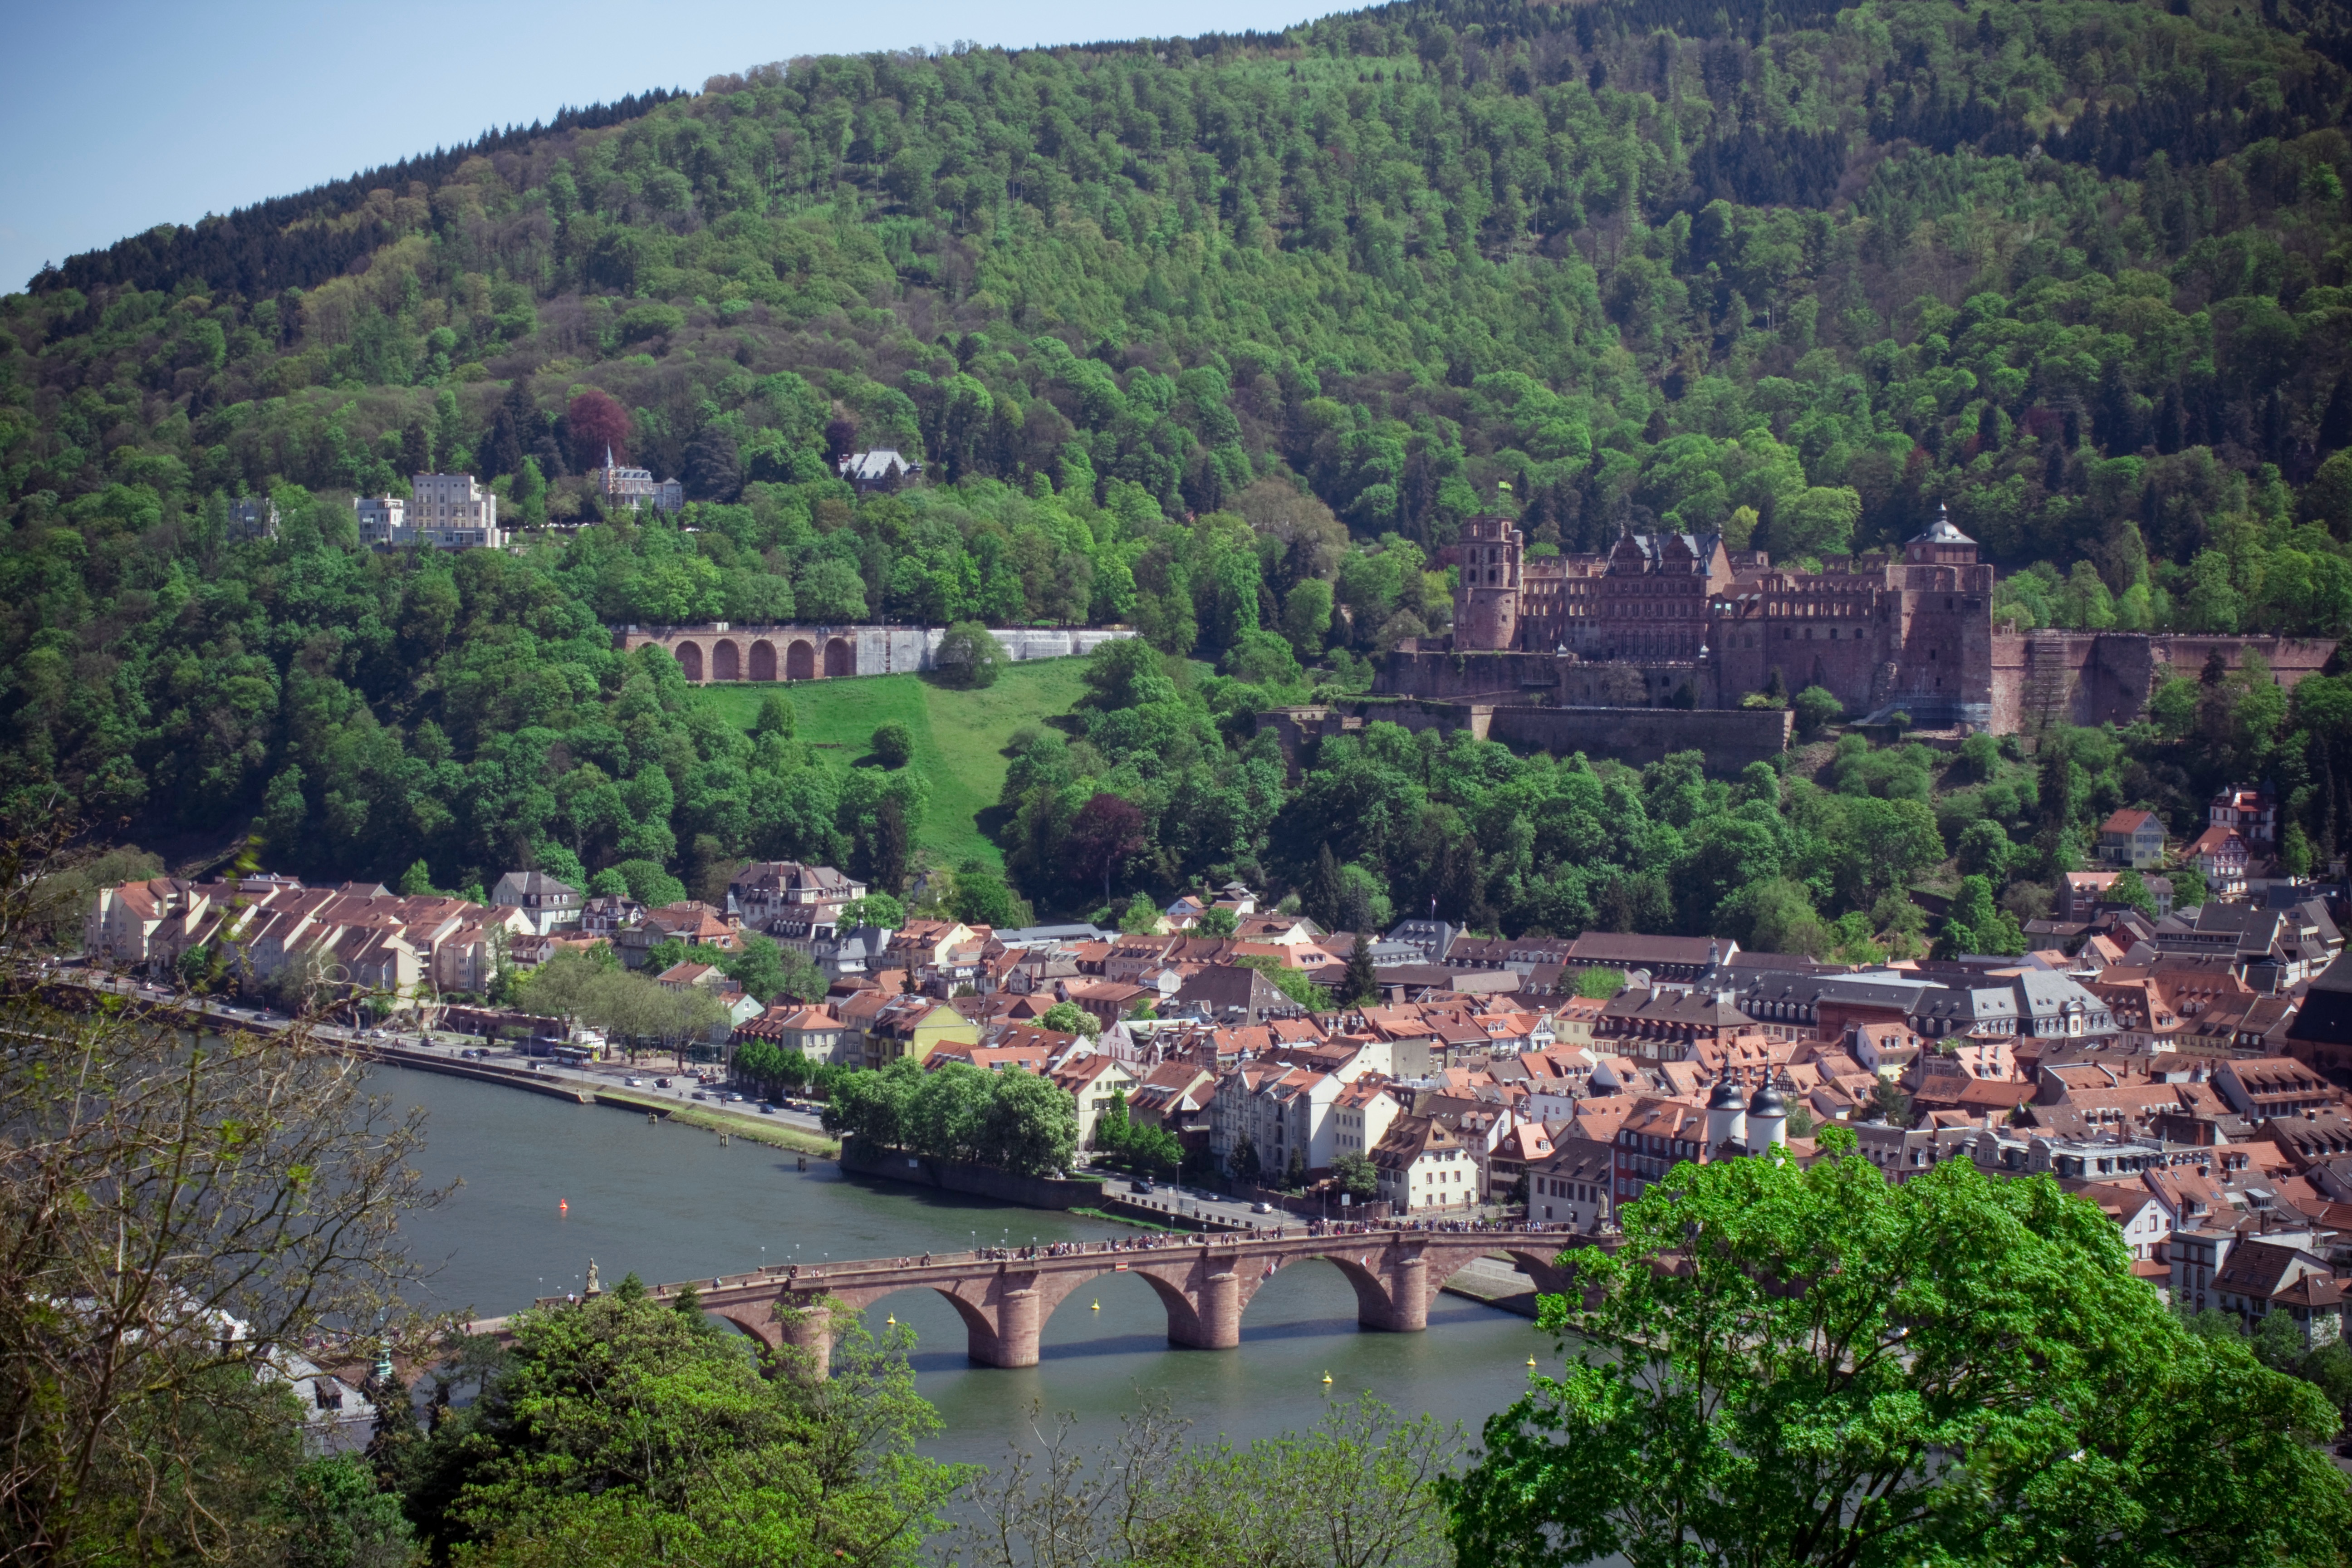
landscape, mountain, flower, lake, town, river, valley, village, reservoir, waterway, rural area, aerial photography, geographical feature, human settlement